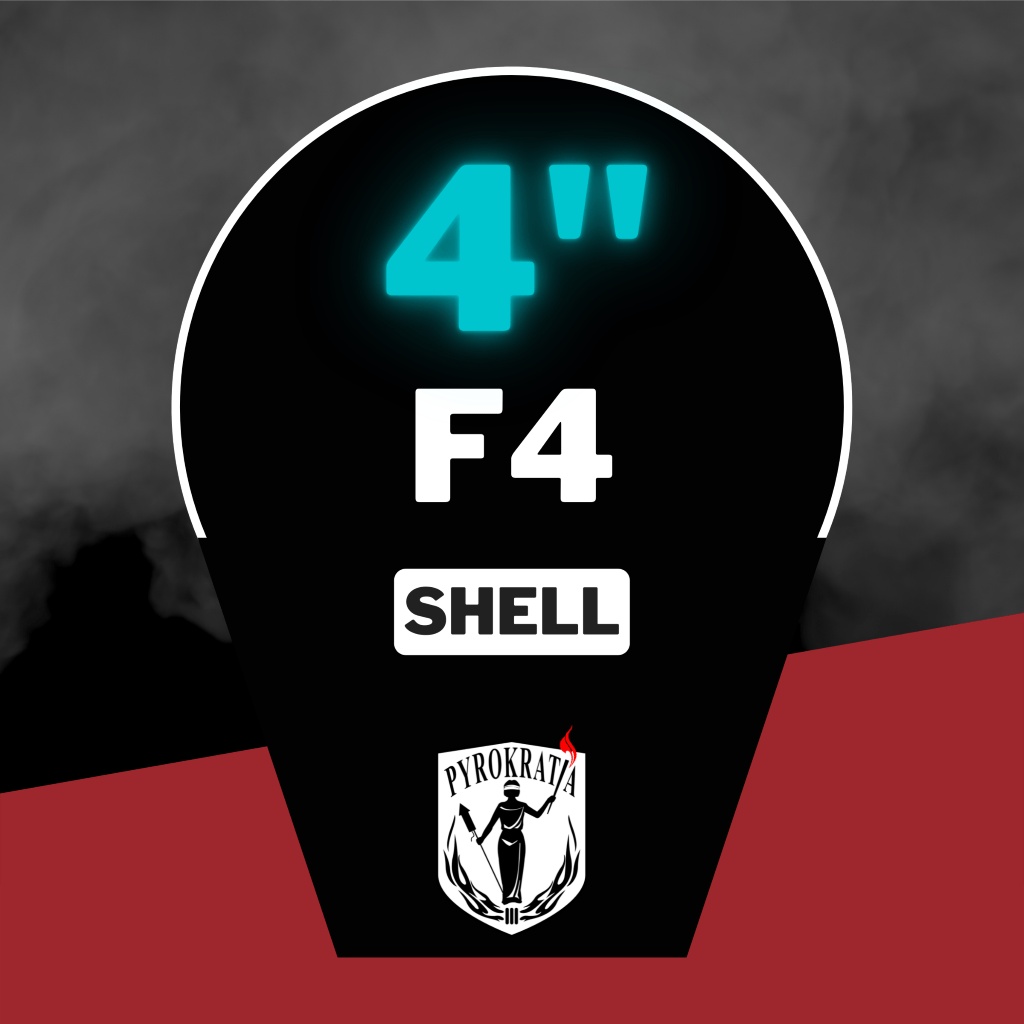
Klasek 4" Titanium Salute
Brand: Klasek
Category: Hardware > Building Consumables > Masonry Consumables > Cement, Mortar & Concrete Mixes > Firestop Mortar